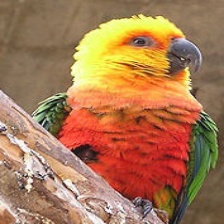
Species: JANDAYA PARAKEET
Scientific name: ARATINGA JANDAYA